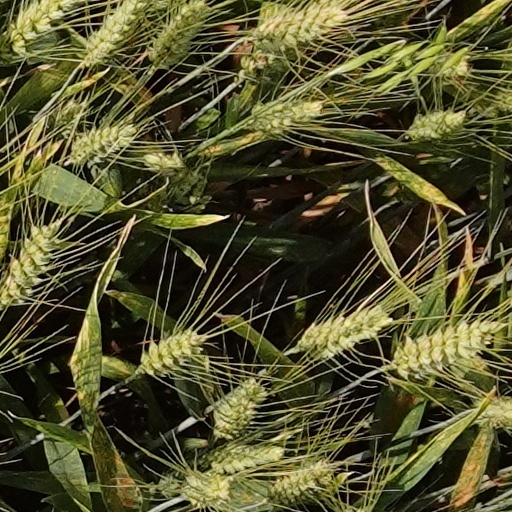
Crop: wheat